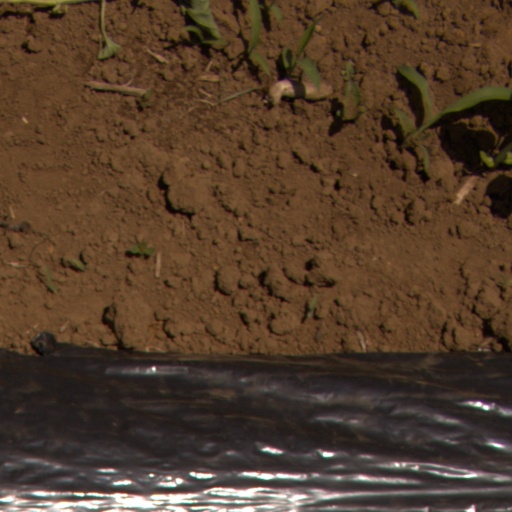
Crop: Jerusalem artichoke